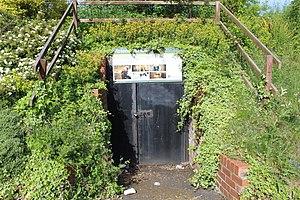
Entrée du tunnel Victoria, Newcastle upon Tyne.